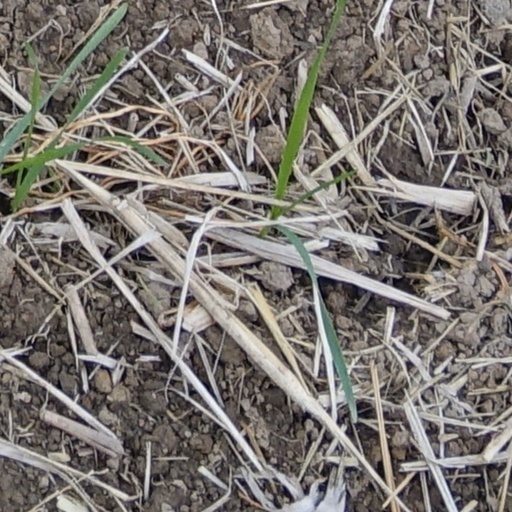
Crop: wheat